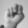
ASL letter: N